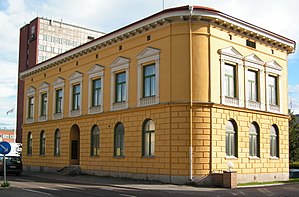
Gamla bankhuset
Gamla bankhuset i Umeå er en gul toetagers stenbygning i nyrenæssancestil opført i 1877 på Storgatan 34, ved Tegsbrons nordlige bastion. På grund af bygningens afrundede hjørner har den fået øgenavnet Smörasken.